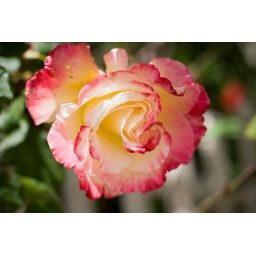
One of a few huge roses outside a house on Prospect, near the beginning of my walk.